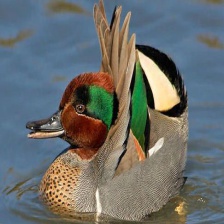
Species: TEAL DUCK
Scientific name: ANAS CRECCA
ImageNet parent category: drake